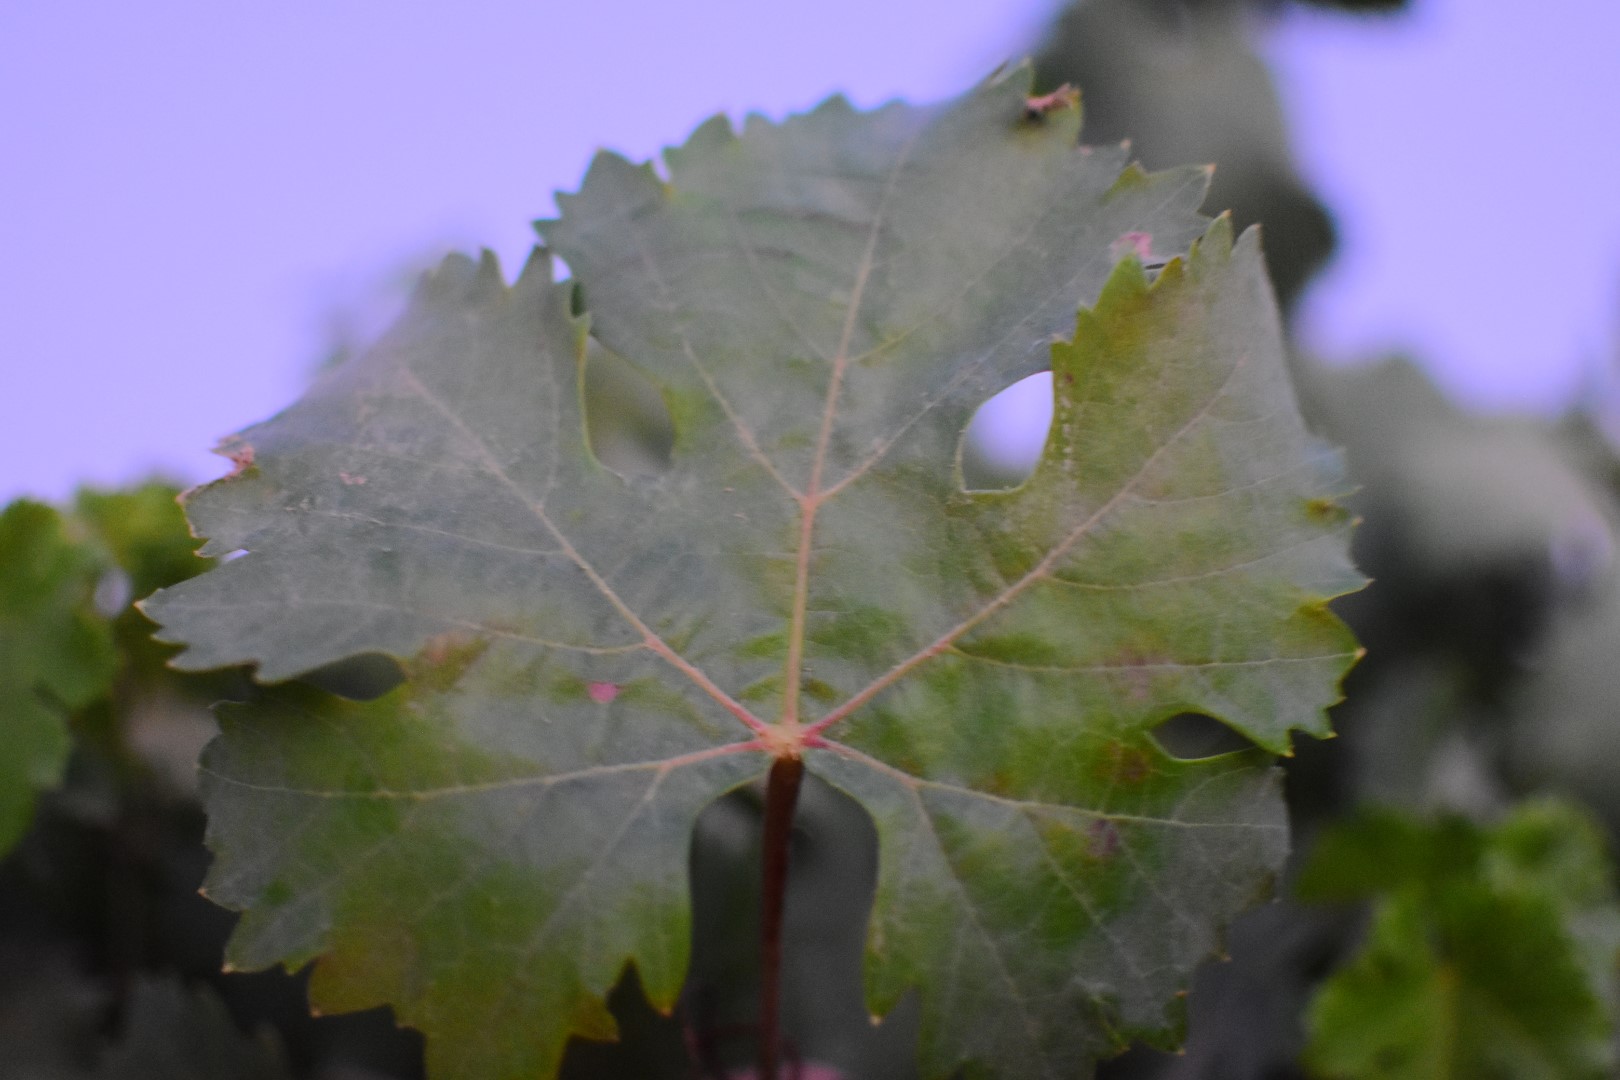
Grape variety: Aswud Balad